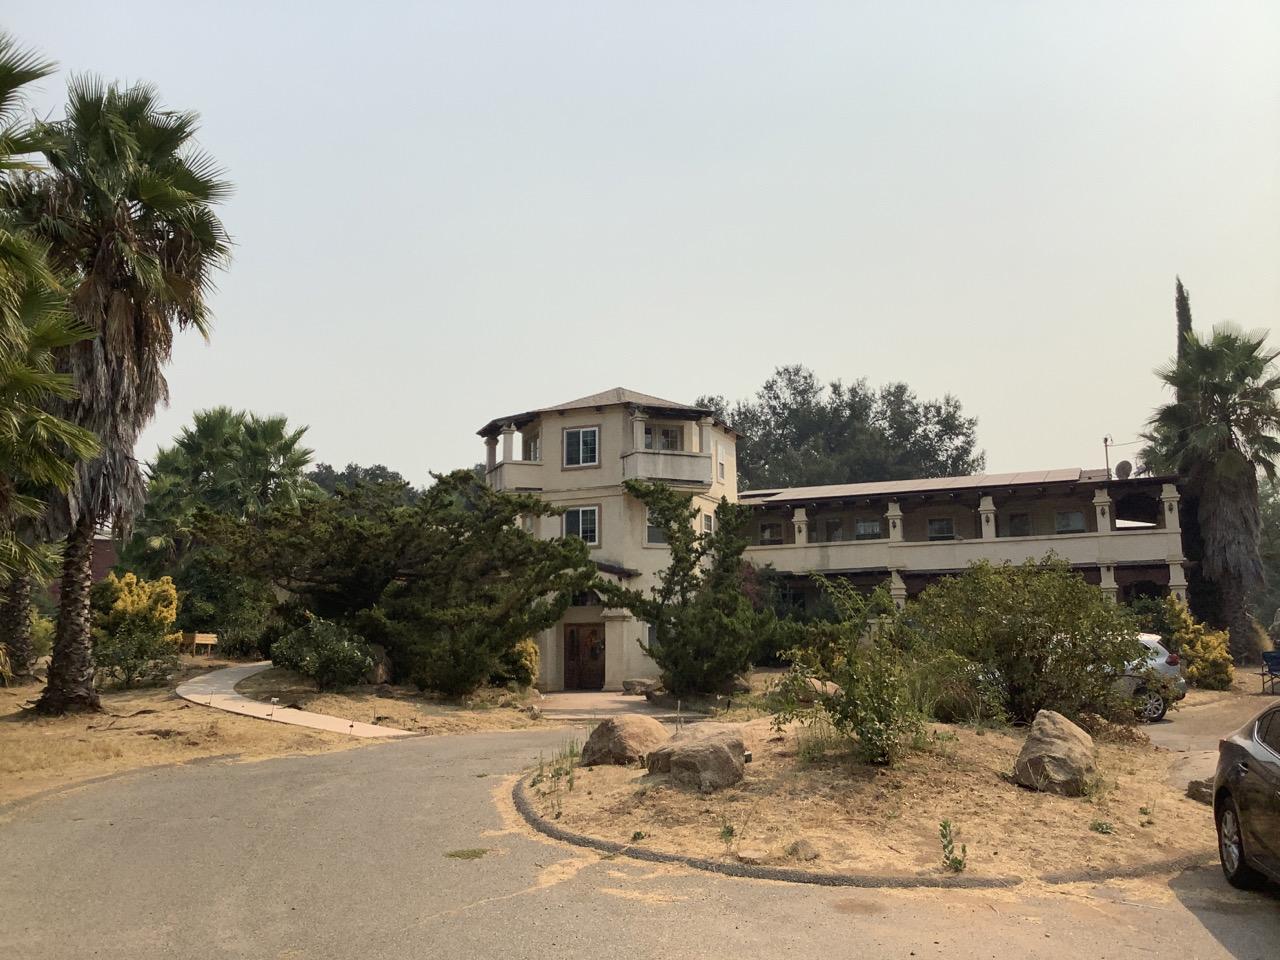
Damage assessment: no_damage